Albert W. Grant

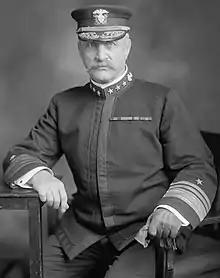

Albert Weston Grant (April 14, 1856 – September 30, 1930) was an admiral of the United States Navy. He served during the Spanish–American War and was commander of Battleship Force 1, Atlantic Fleet, in World War I.